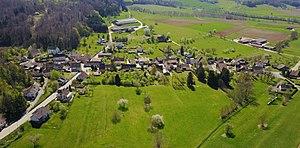
Oberlarg vue du ciel avec un drone
Oberlarg est une commune française située dans le département du Haut-Rhin, en région Grand Est.